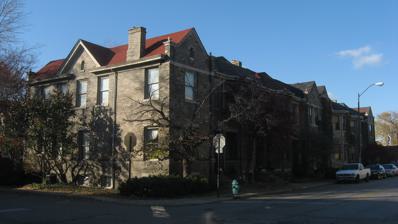
Building: Pearson Terrace
Country: United States of America
Year built: 1902
Historic house in Indiana, United States United States historic place Pearson Terrace U.S. National Register of Historic Places U.S. Historic district Contributing property Pearson Terrace, November 2010 Show map of Indianapolis Show map of Indiana Show map of the United States Location 928-940 N. Alabama St., Indianapolis, Indiana Coordinates 39°46′49″N 86°9′8″W / 39.78028°N 86.15222°W / 39.78028; -86.15222 Area 0.4 acres (0.16 ha) Built 1901 ( 1901 ) -1902 Architectural style Queen Anne, Queen Anne Vernacular NRHP reference No. 84001187 Added to NRHP March 1, 1984 Pearson Terrace is a historic rowhouse block in Indianapolis, Indiana . It was built in 1901–1902, and is a two-story, seven unit, vernacular Queen Anne style grey brick row with limestone trim. It sits on a raised basement and has a complex gable roof. It features a projecting two bay center unit and projecting window bay. It was listed on the National Register of Historic Places in 1984. It is in the St. Joseph Neighborhood Historic District . References